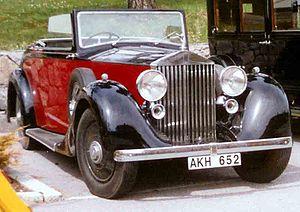
La Rolls-Royce 25/30 est une automobile de luxe produite de 1936 à 1938 par le constructeur britannique Rolls-Royce. Il s’agit d'une version améliorée de la 20/25 HP équipée d’un moteur plus puissant, puisqu’il arrivait souvent que des carrosseries surdimensionnées soient mises sur le modèle précédent, entraînant des plaintes sur ses performances.